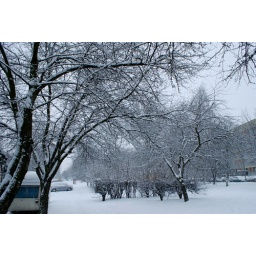
Captured in the morning, while walking to the bus stop.